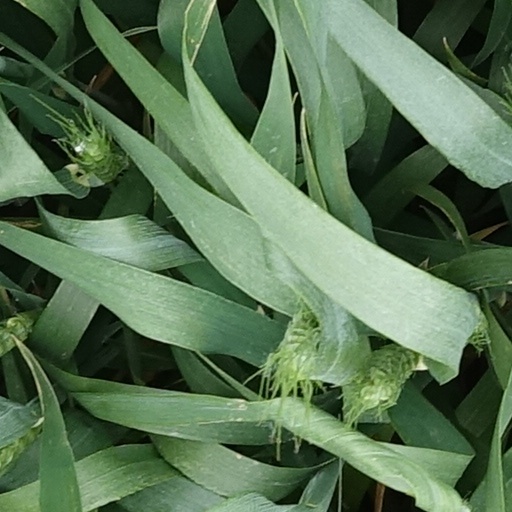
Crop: wheat